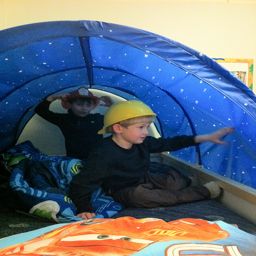
A young boy sitting in a tent with another young boy.
Two children sit in a small blue tent
Two children playing on a bed with an overhead camper.
Two boys play inside a tube tent erected indoors.
Two boys are in a blow up type of tent.